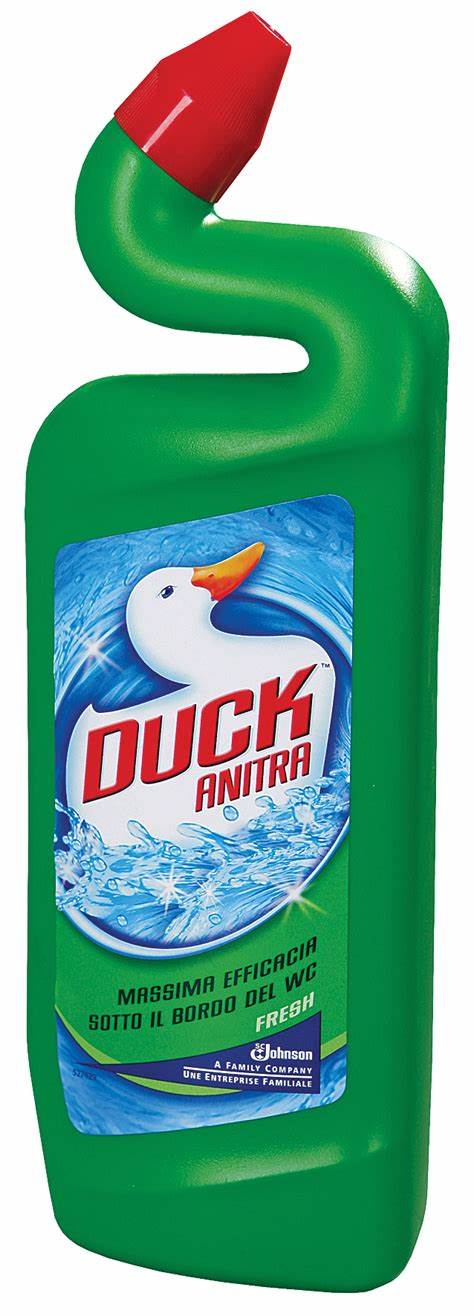
Waste category: plastic